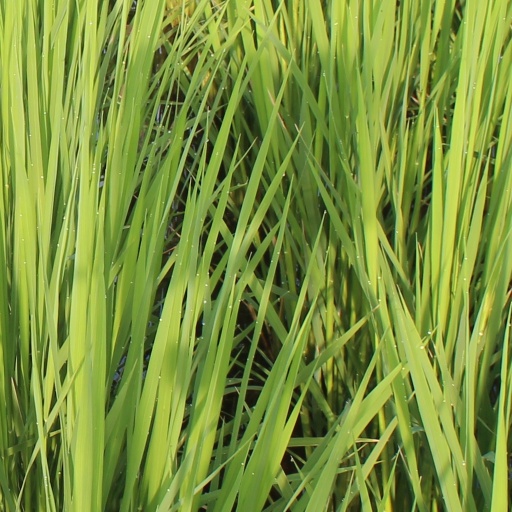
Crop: rice